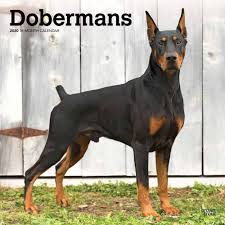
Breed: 209-n000054-Doberman